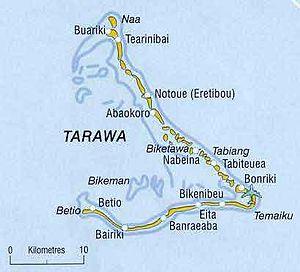
L'île Bikeman est un îlot submergé situé à environ une demi-heure de pirogue au nord-est de Betio, dans les Kiribati. En raison de l'évolution des courants et de la construction d'une chaussée entre Betio et Bairiki, l'île est submergé depuis le début des années 1990 et forme un haut fond quelques dizaines de centimètres sous le niveau de la mer.
Tarawa est un atoll de la république des Kiribati, où se trouve la capitale, Tarawa-Sud, mais aussi Betio et Tarawa-Nord. Sa population compte près de 74 000 habitants soit plus des deux tiers des Gilbertins.
Cette liste des îles englouties recense, classifie et illustre les îles connues, nommées et notoires qui ont par la suite disparu de la carte.